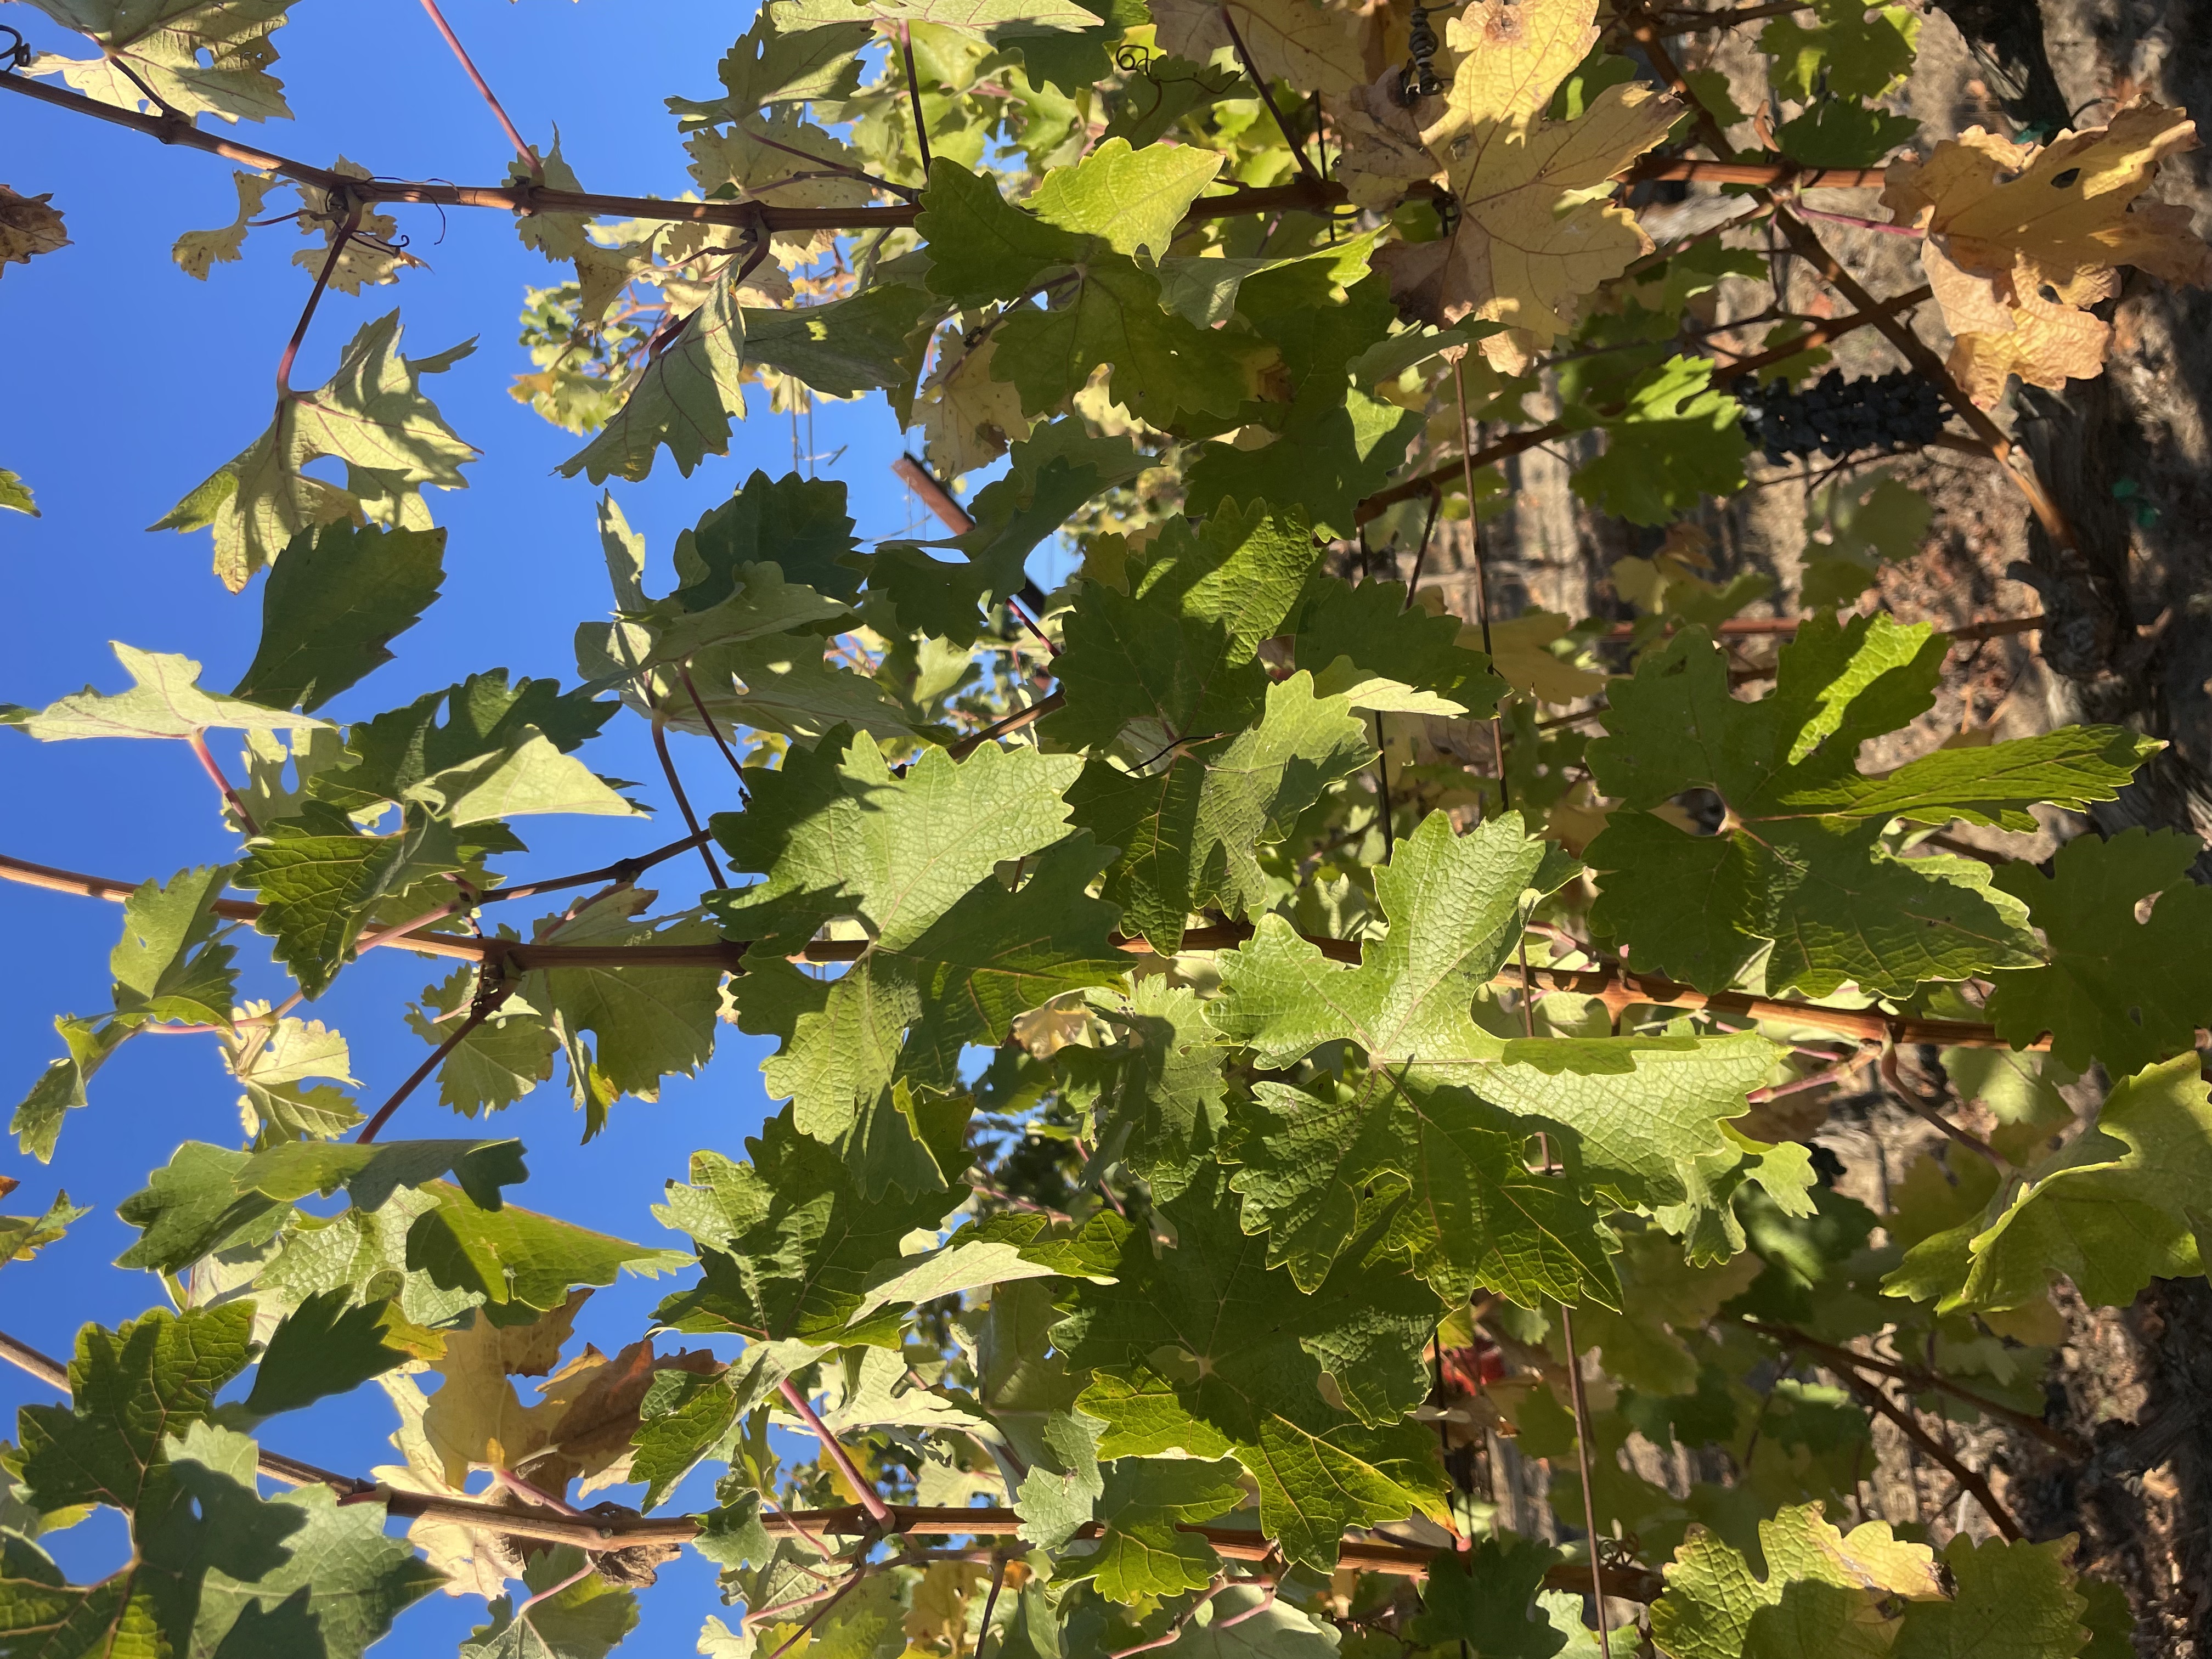
Label: No Virus